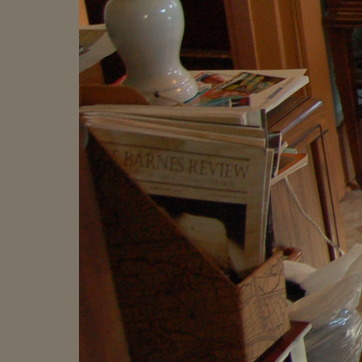
Material: paper